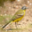
Label: bird